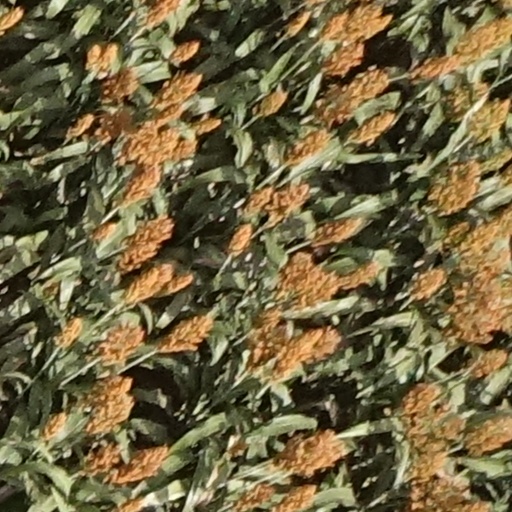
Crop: sorghum